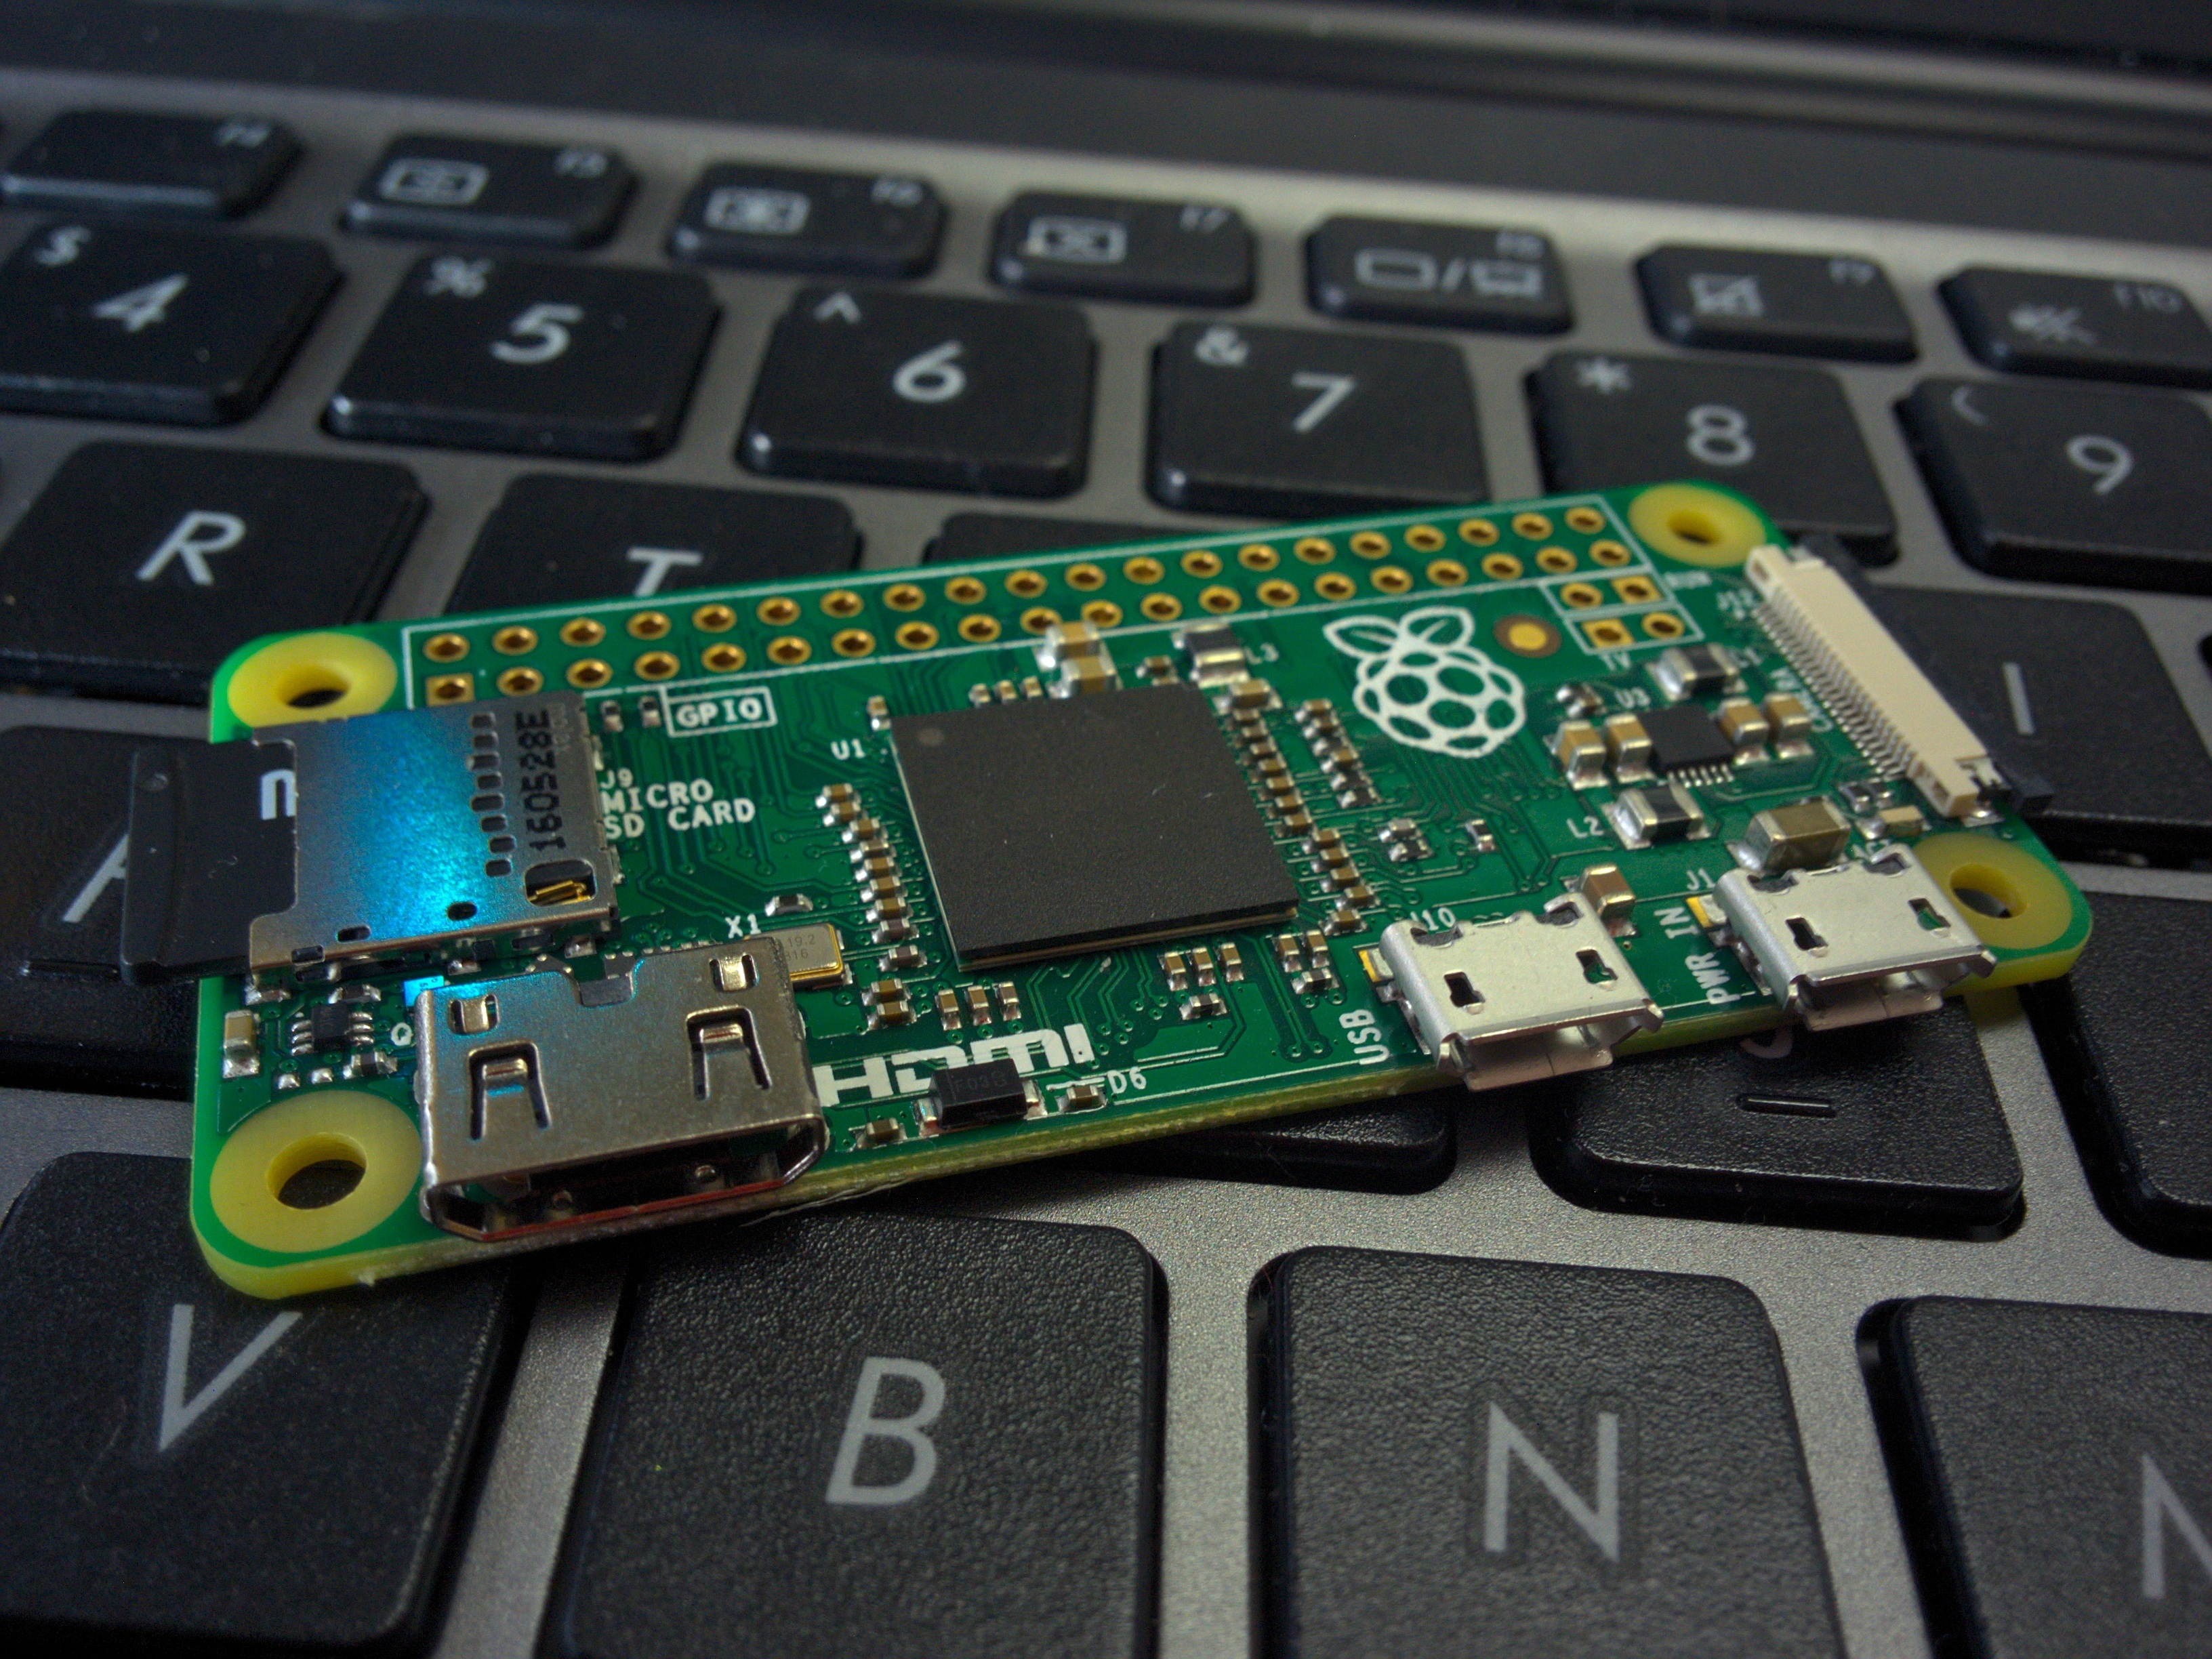
computer, board, technology, gadget, electronics, zero, multimedia, processor, chip, component, linux, computer keyboard, microcontroller, raspberry pi, microcircuit, electronic device, computer hardware, personal computer hardware, electronic instrument, ultra small